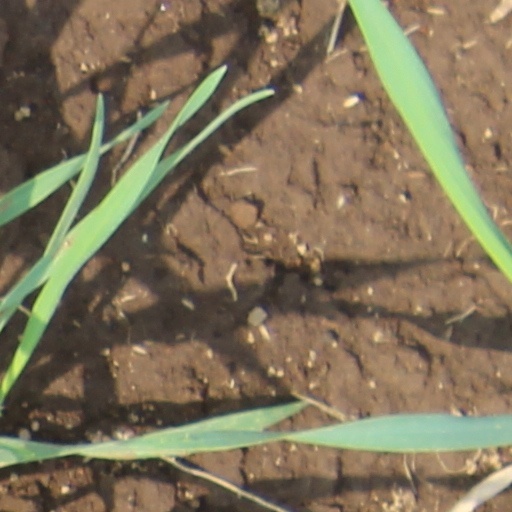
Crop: wheat